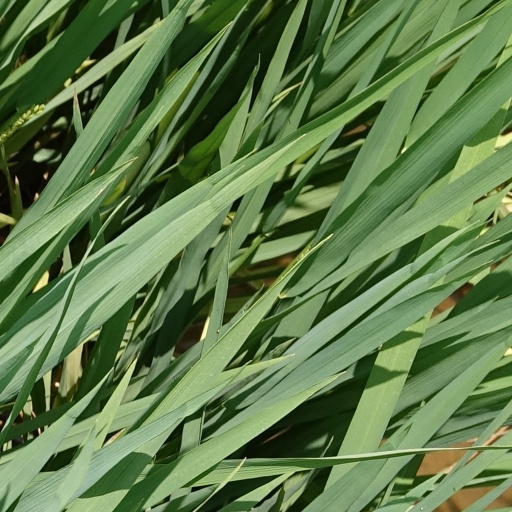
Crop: rice